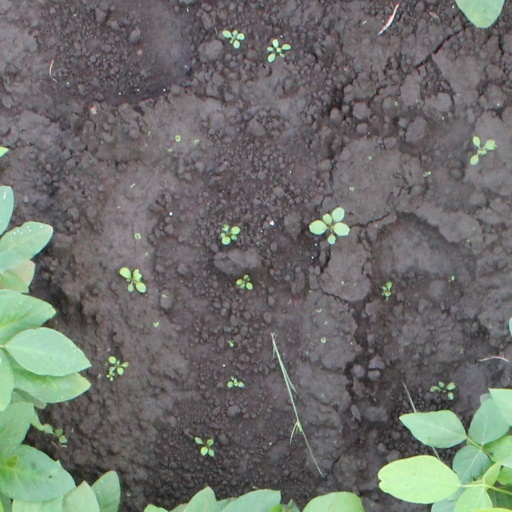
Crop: soybean